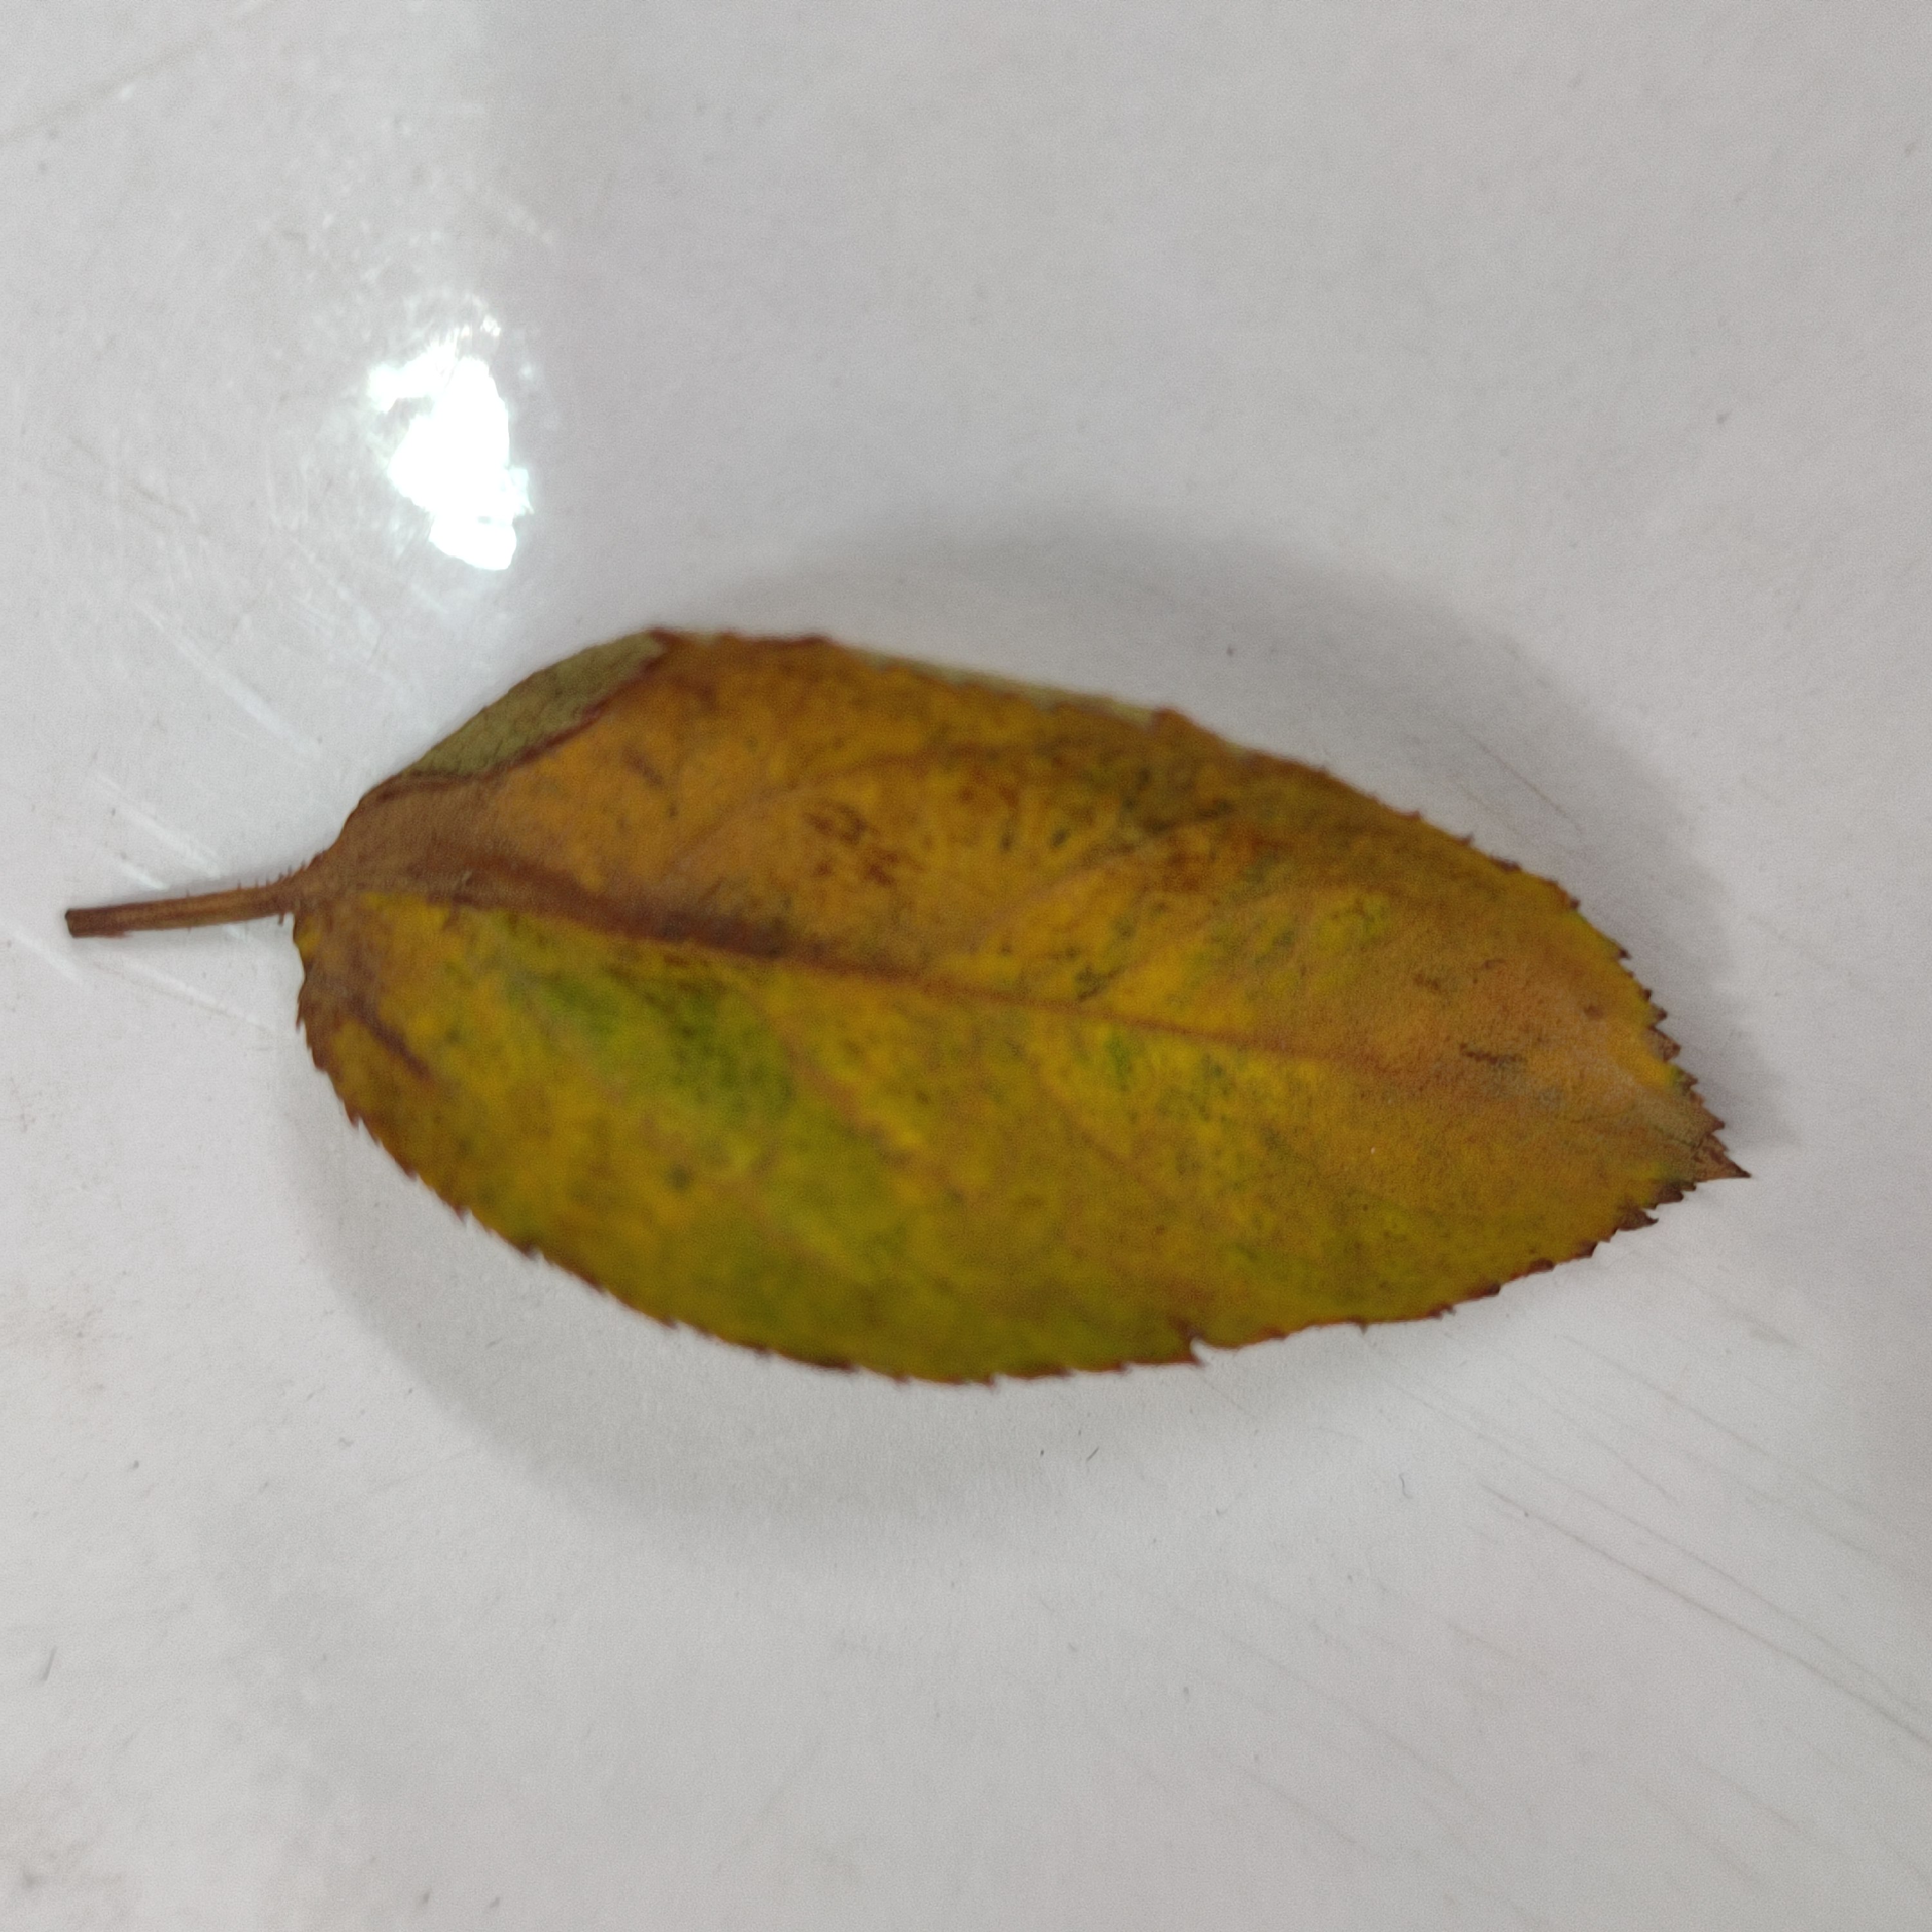
Label: Yellow Mosaic Virus